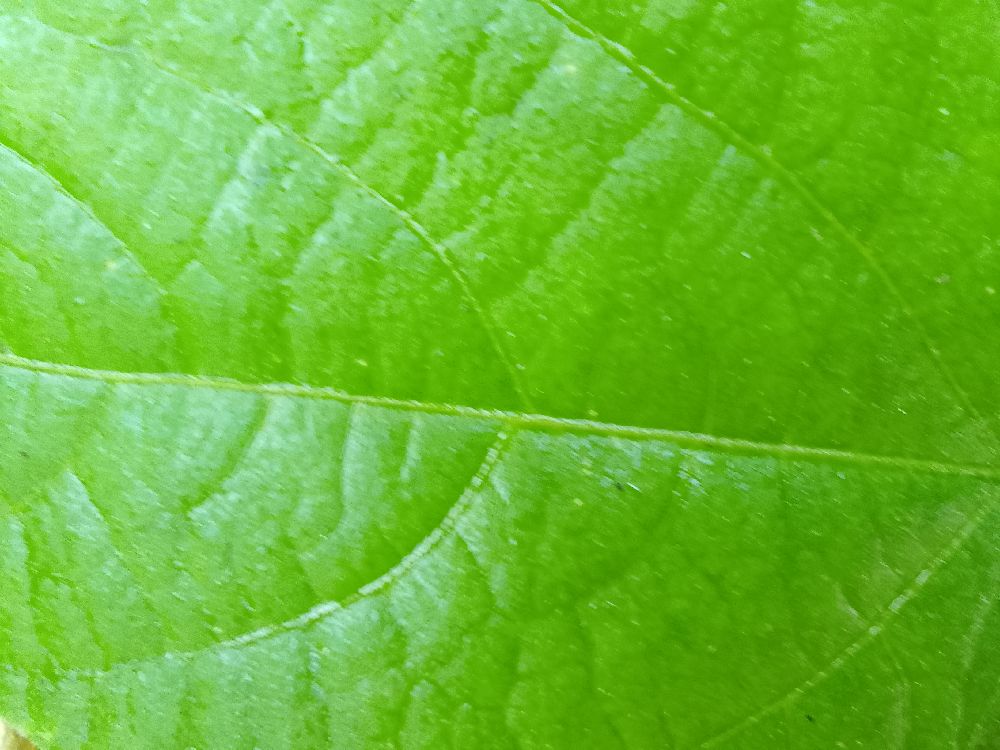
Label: healthy